Yadanabon Hall

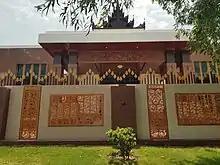
Yadanabon Hall

Following the 2021 coup, protests against the military and anti-authoritarian protests were staged by the Mandalay Citizens, Myoma Amateur Instrument Band, founded by Myoma Nyein, which is recognized as an icon of the city attended and performed in the opening ceremony. They were criticized by the citizens.